Metallic fiber

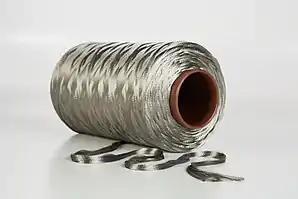
Bundle drawn, stainless steel fiber

Metallic fibers are manufactured fibers composed of metal, metallic alloys, plastic-coated metal, metal-coated plastic, or a core completely covered by metal.